Kara Tointon

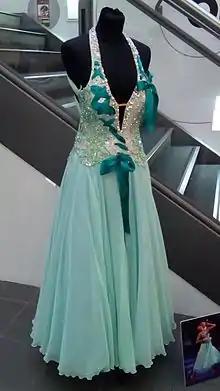
Peppermint-coloured ballroom dress worn by Tointon in the 2010 series of "Strictly Come Dancing", which she won. Displayed at BBC Birmingham, it features "net underskirts, heavily stoned bodice and ribbon detailing".

In September 2010, Tointon was a contestant on series 8, partnered with Artem Chigvintsev. The pair became champions on 18 December 2010.